The Council of the Syrian Charter

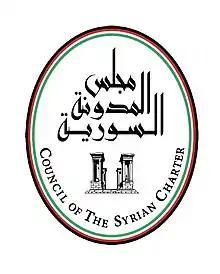
Crest of the Council of the Syrian Charter

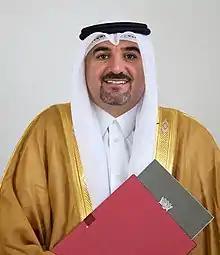
spokesperson Amir al-Dandal

The Council of the Syrian Charter is a Syrian civil society body which officially announced its establishment in spring 2019 to bring together representatives from different families, regions, clans, tribes and religious communities from throughout Syria and from across the Syrian diaspora. Some observers consider it the "most significant" dialogue initiative on Syria with support in Europe and the Middle East.